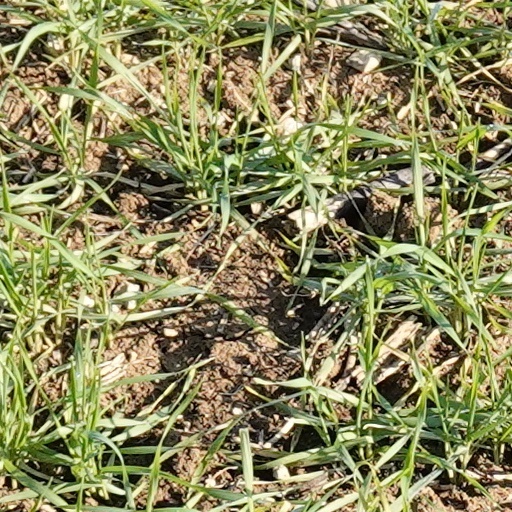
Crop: wheat